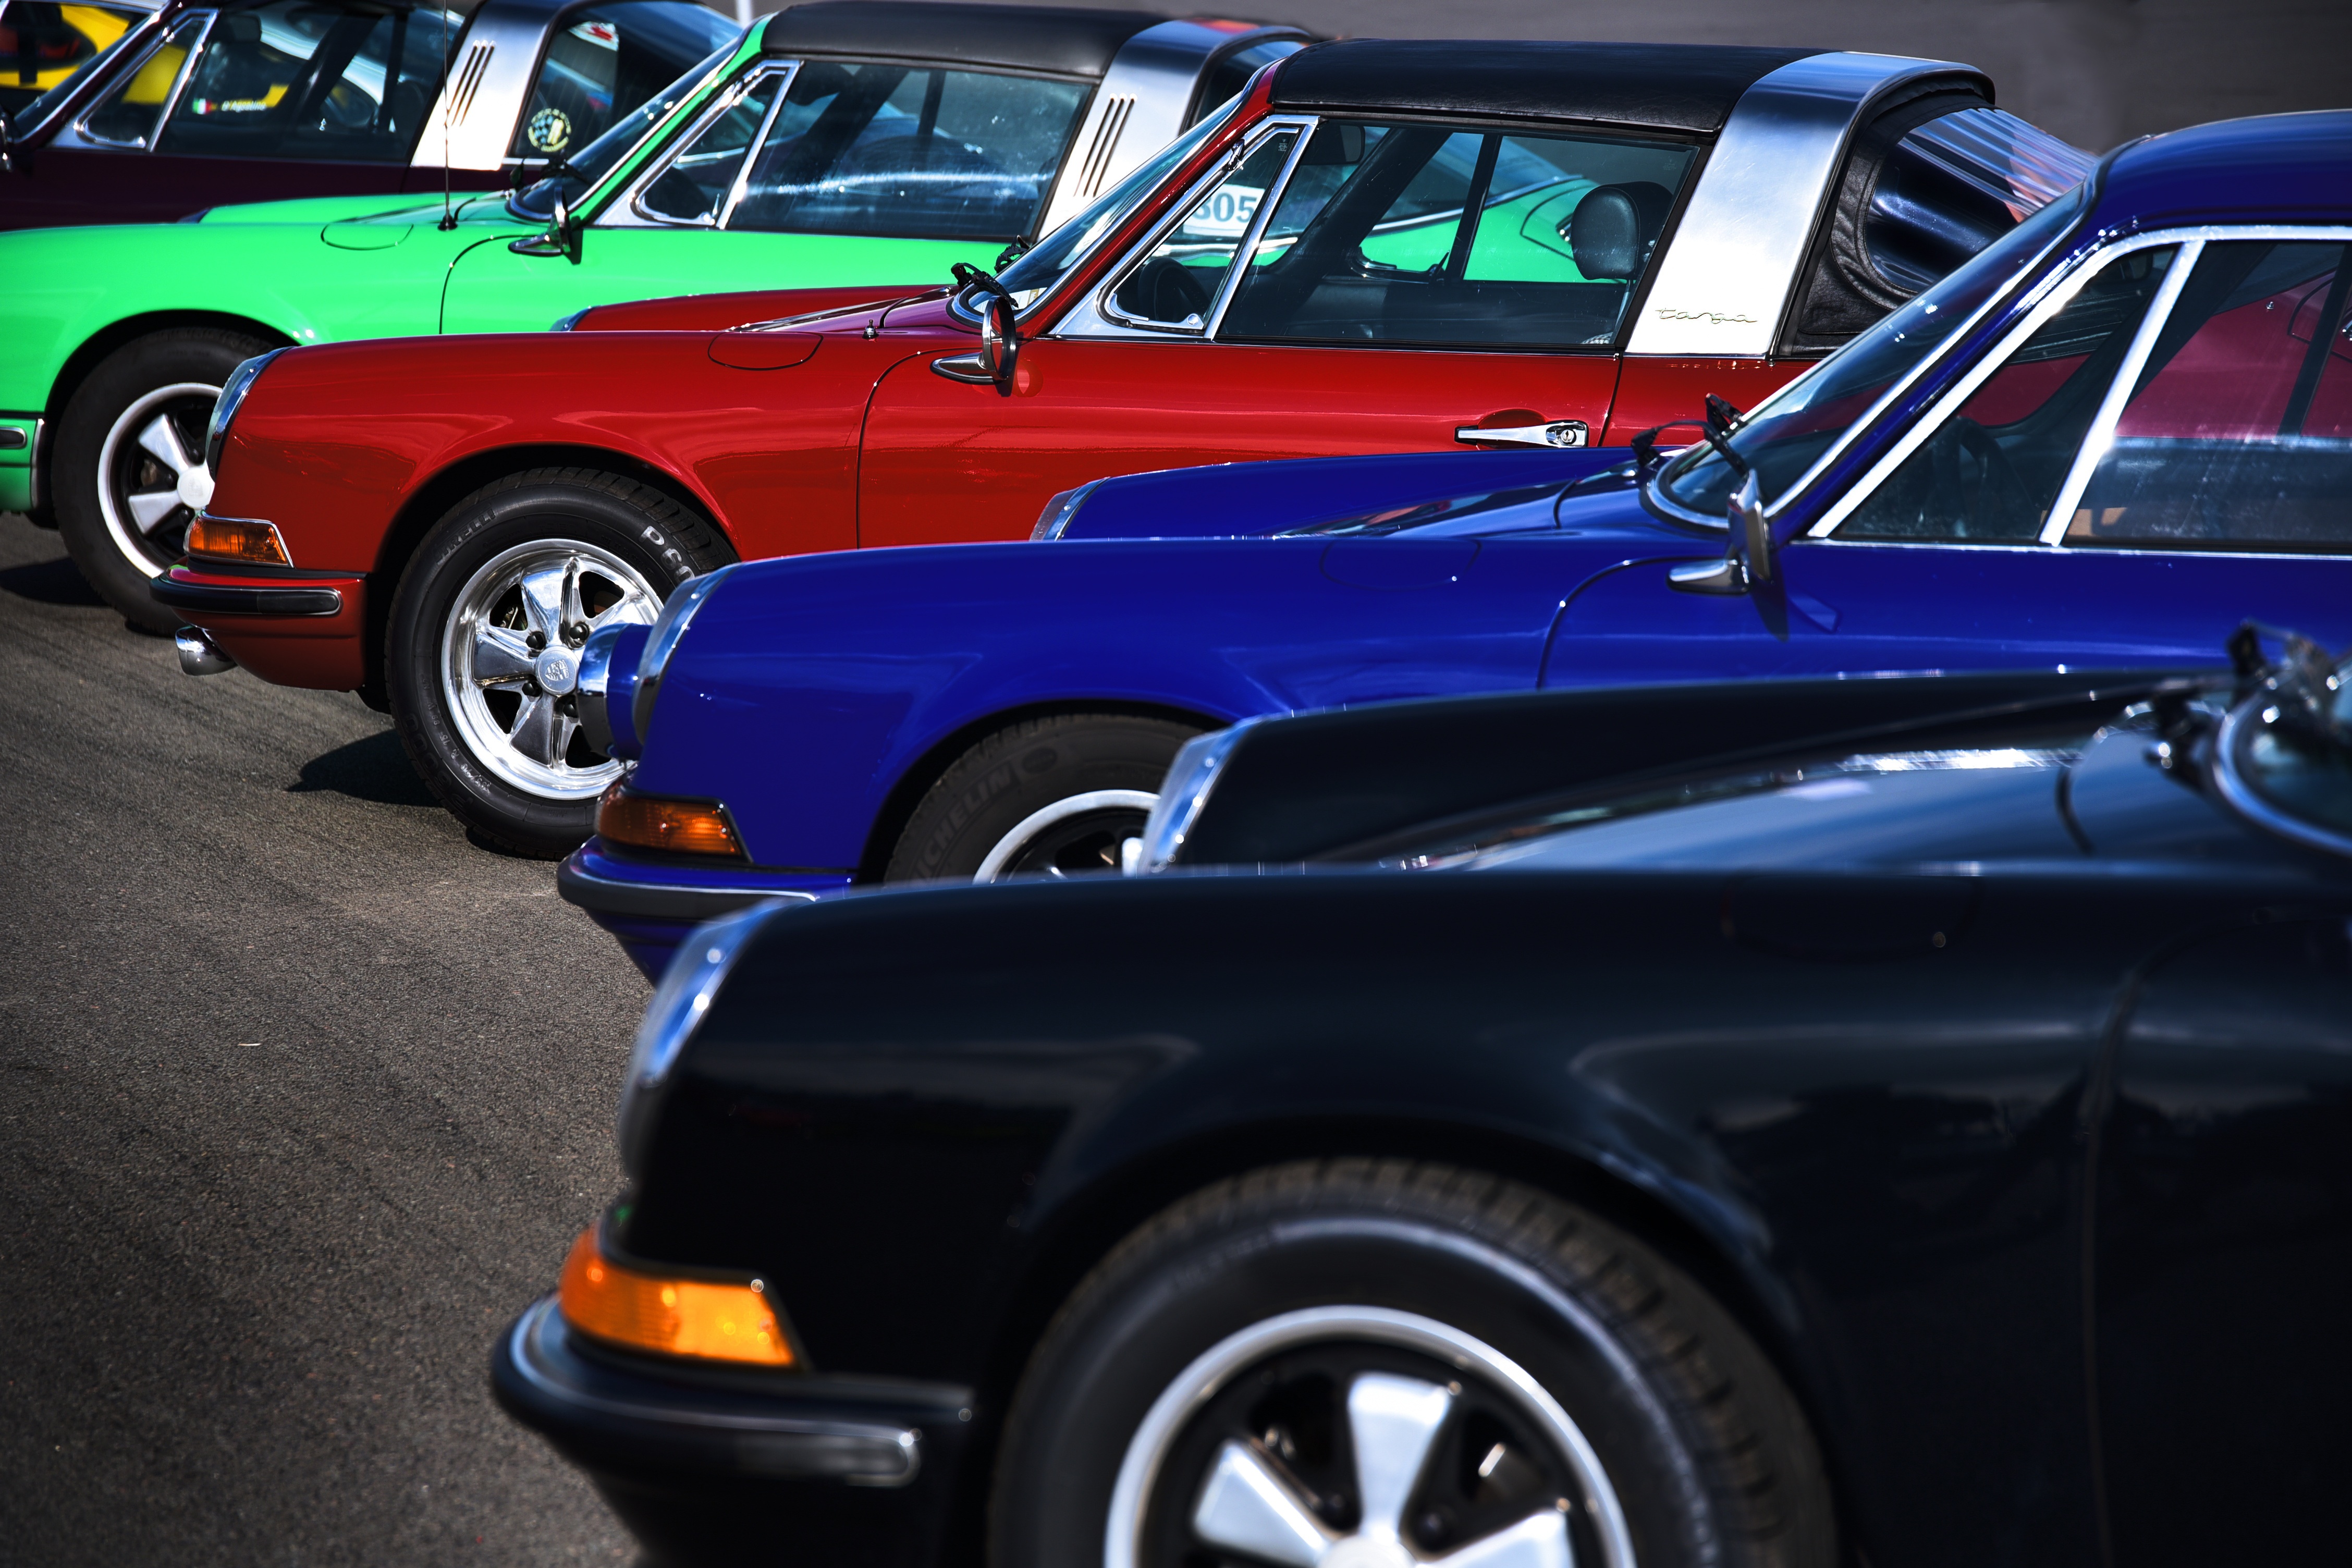
car, vehicle, classic car, sports car, supercar, sedan, convertible, porsche, antique car, land vehicle, automobile make, automotive design, luxury vehicle, performance car